Battle of Old River Lake

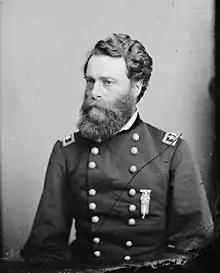
General Joseph A. Mower

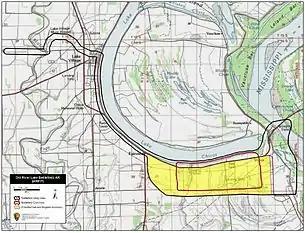
Map of Old River Lake Battlefield core and study areas by the American Battlefield Protection Program.

The Confederate objective was to delay the Federal advance. Although they had no real hope of defeating the Federal forces in a major battle, by using small scale skirmishing techniques, they were able to slowly inflict casualties on the Union Army. Using these skirmishing techniques, the Confederates attempted to delay the Union advance toward Lake Village. In early June, Brigadier General Joseph Mower received orders from Maj. Gen. Andrew J. Smith to show, through a forceful demonstration, the Federals' intentions toward Lake Village.